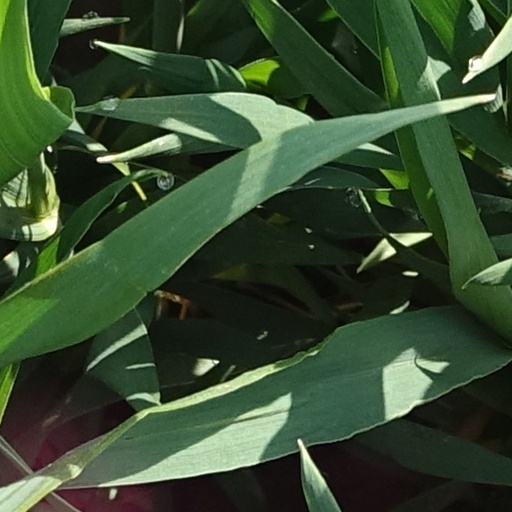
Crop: wheat